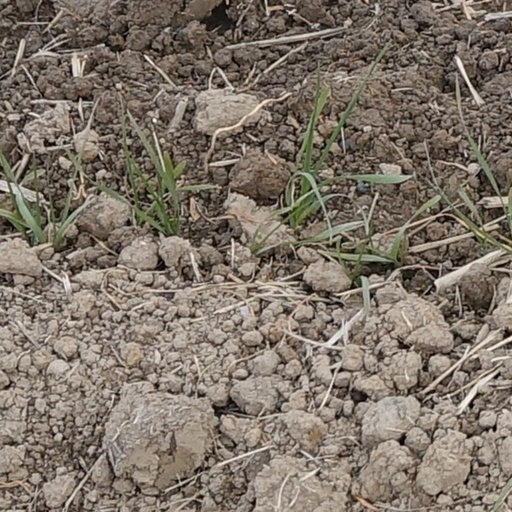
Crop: wheat